Patrick Murphy (Medal of Honor)

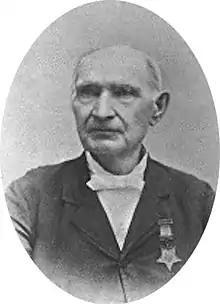
Patrick Murphy 1895

Patrick Murphy (January 15, 1823 – December 1, 1896) was a Union Navy sailor in the American Civil War and a recipient of the U.S. military's highest decoration, the Medal of Honor, for his actions at the Battle of Mobile Bay. A native of Ireland, Murphy began his seafaring career as a teenager aboard merchant ships in the North Atlantic and served for two years in the Royal Navy. He joined the U.S. Navy after settling in Erie, Pennsylvania, and sailed the Great Lakes as a petty officer on . During the American Civil War, he served aboard and distinguished himself in the action at Mobile Bay. He returned to Erie and USS "Michigan" after the war, continuing on that ship for twenty more years until retiring as a warrant officer.